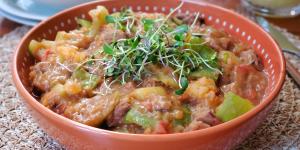
guiso de caigua